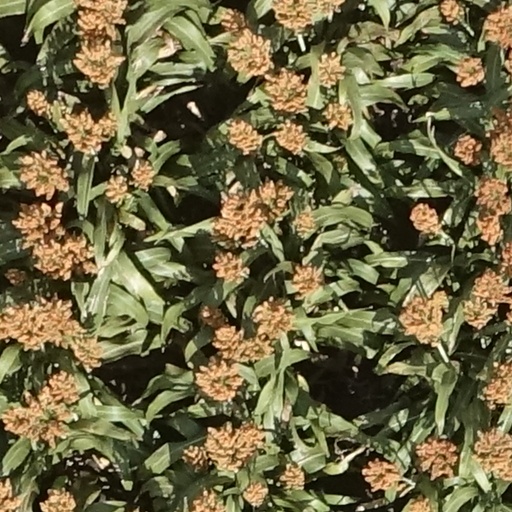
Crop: sorghum